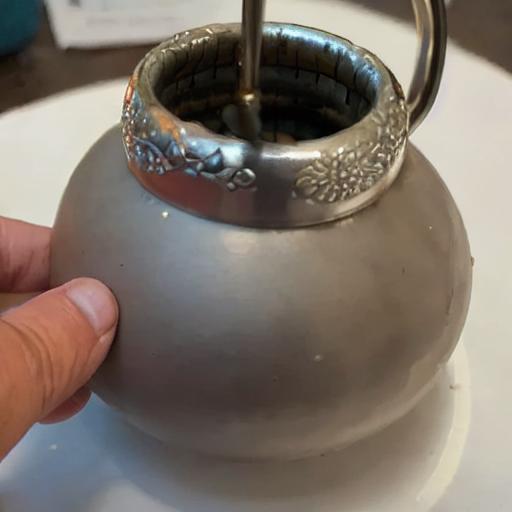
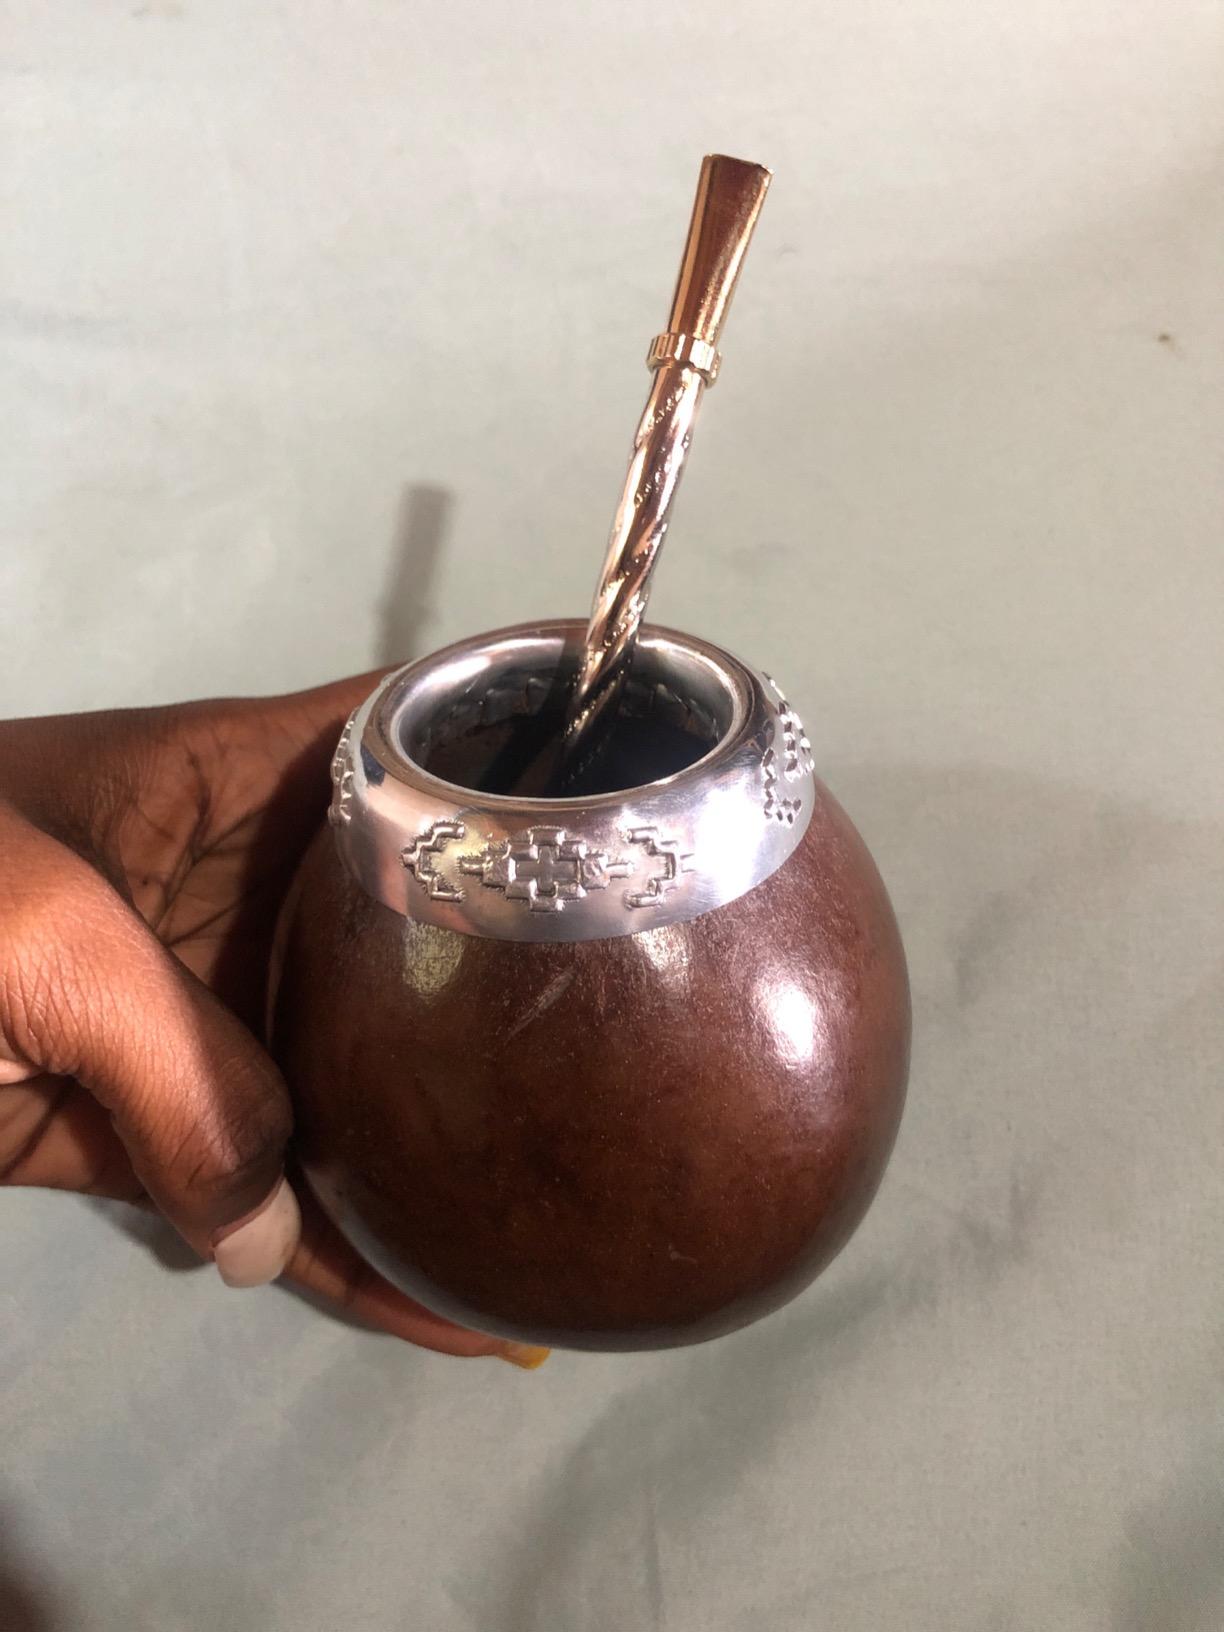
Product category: items_tea
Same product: no